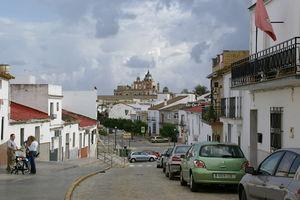
Santiponce est une commune située dans la province de Séville de la communauté autonome d’Andalousie en Espagne.